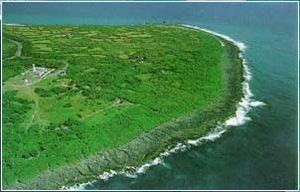
Le cap Eluanbi est un promontoire situé dans la commune de Hengchun au sein du comté de Pingtung à Taïwan.